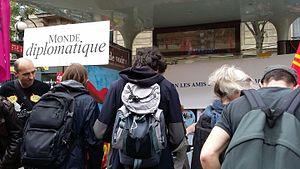
Vente du Monde diplomatique sous un abribus par les militants de l'AMD le long d'un cortège de manifestants
Les Amis du Monde diplomatique est une association loi de 1901 destinée depuis sa création, en 1996, à rassembler les lecteurs du Monde diplomatique devenus actionnaires de la société anonyme éditrice de leur mensuel, au terme de la structuration de son capital en 1996.